Inventec

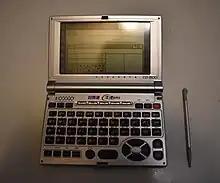
A Besta CD-800.

BESTA is an independent subsidiary company of the Inventec Group first launched in Taipei in 1989 to produce compact English/Chinese electronic dictionaries. BESTA has expanded its product line to PDAs, tablet computers and translators in multiple languages (including Korean and Japanese).